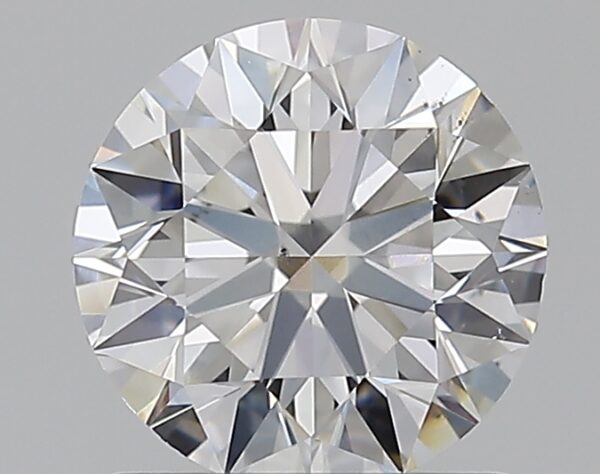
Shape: round
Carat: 1
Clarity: VS2
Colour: D
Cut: EX
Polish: EX
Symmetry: EX
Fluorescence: M
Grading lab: GIA
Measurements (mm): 6.33 x 6.37 x 3.97